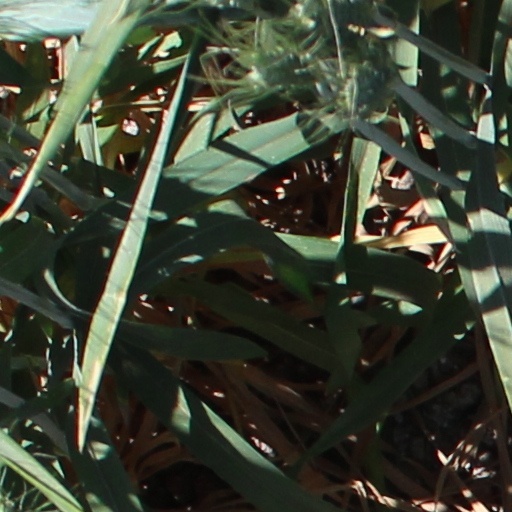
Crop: wheat